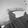
ASL letter: G